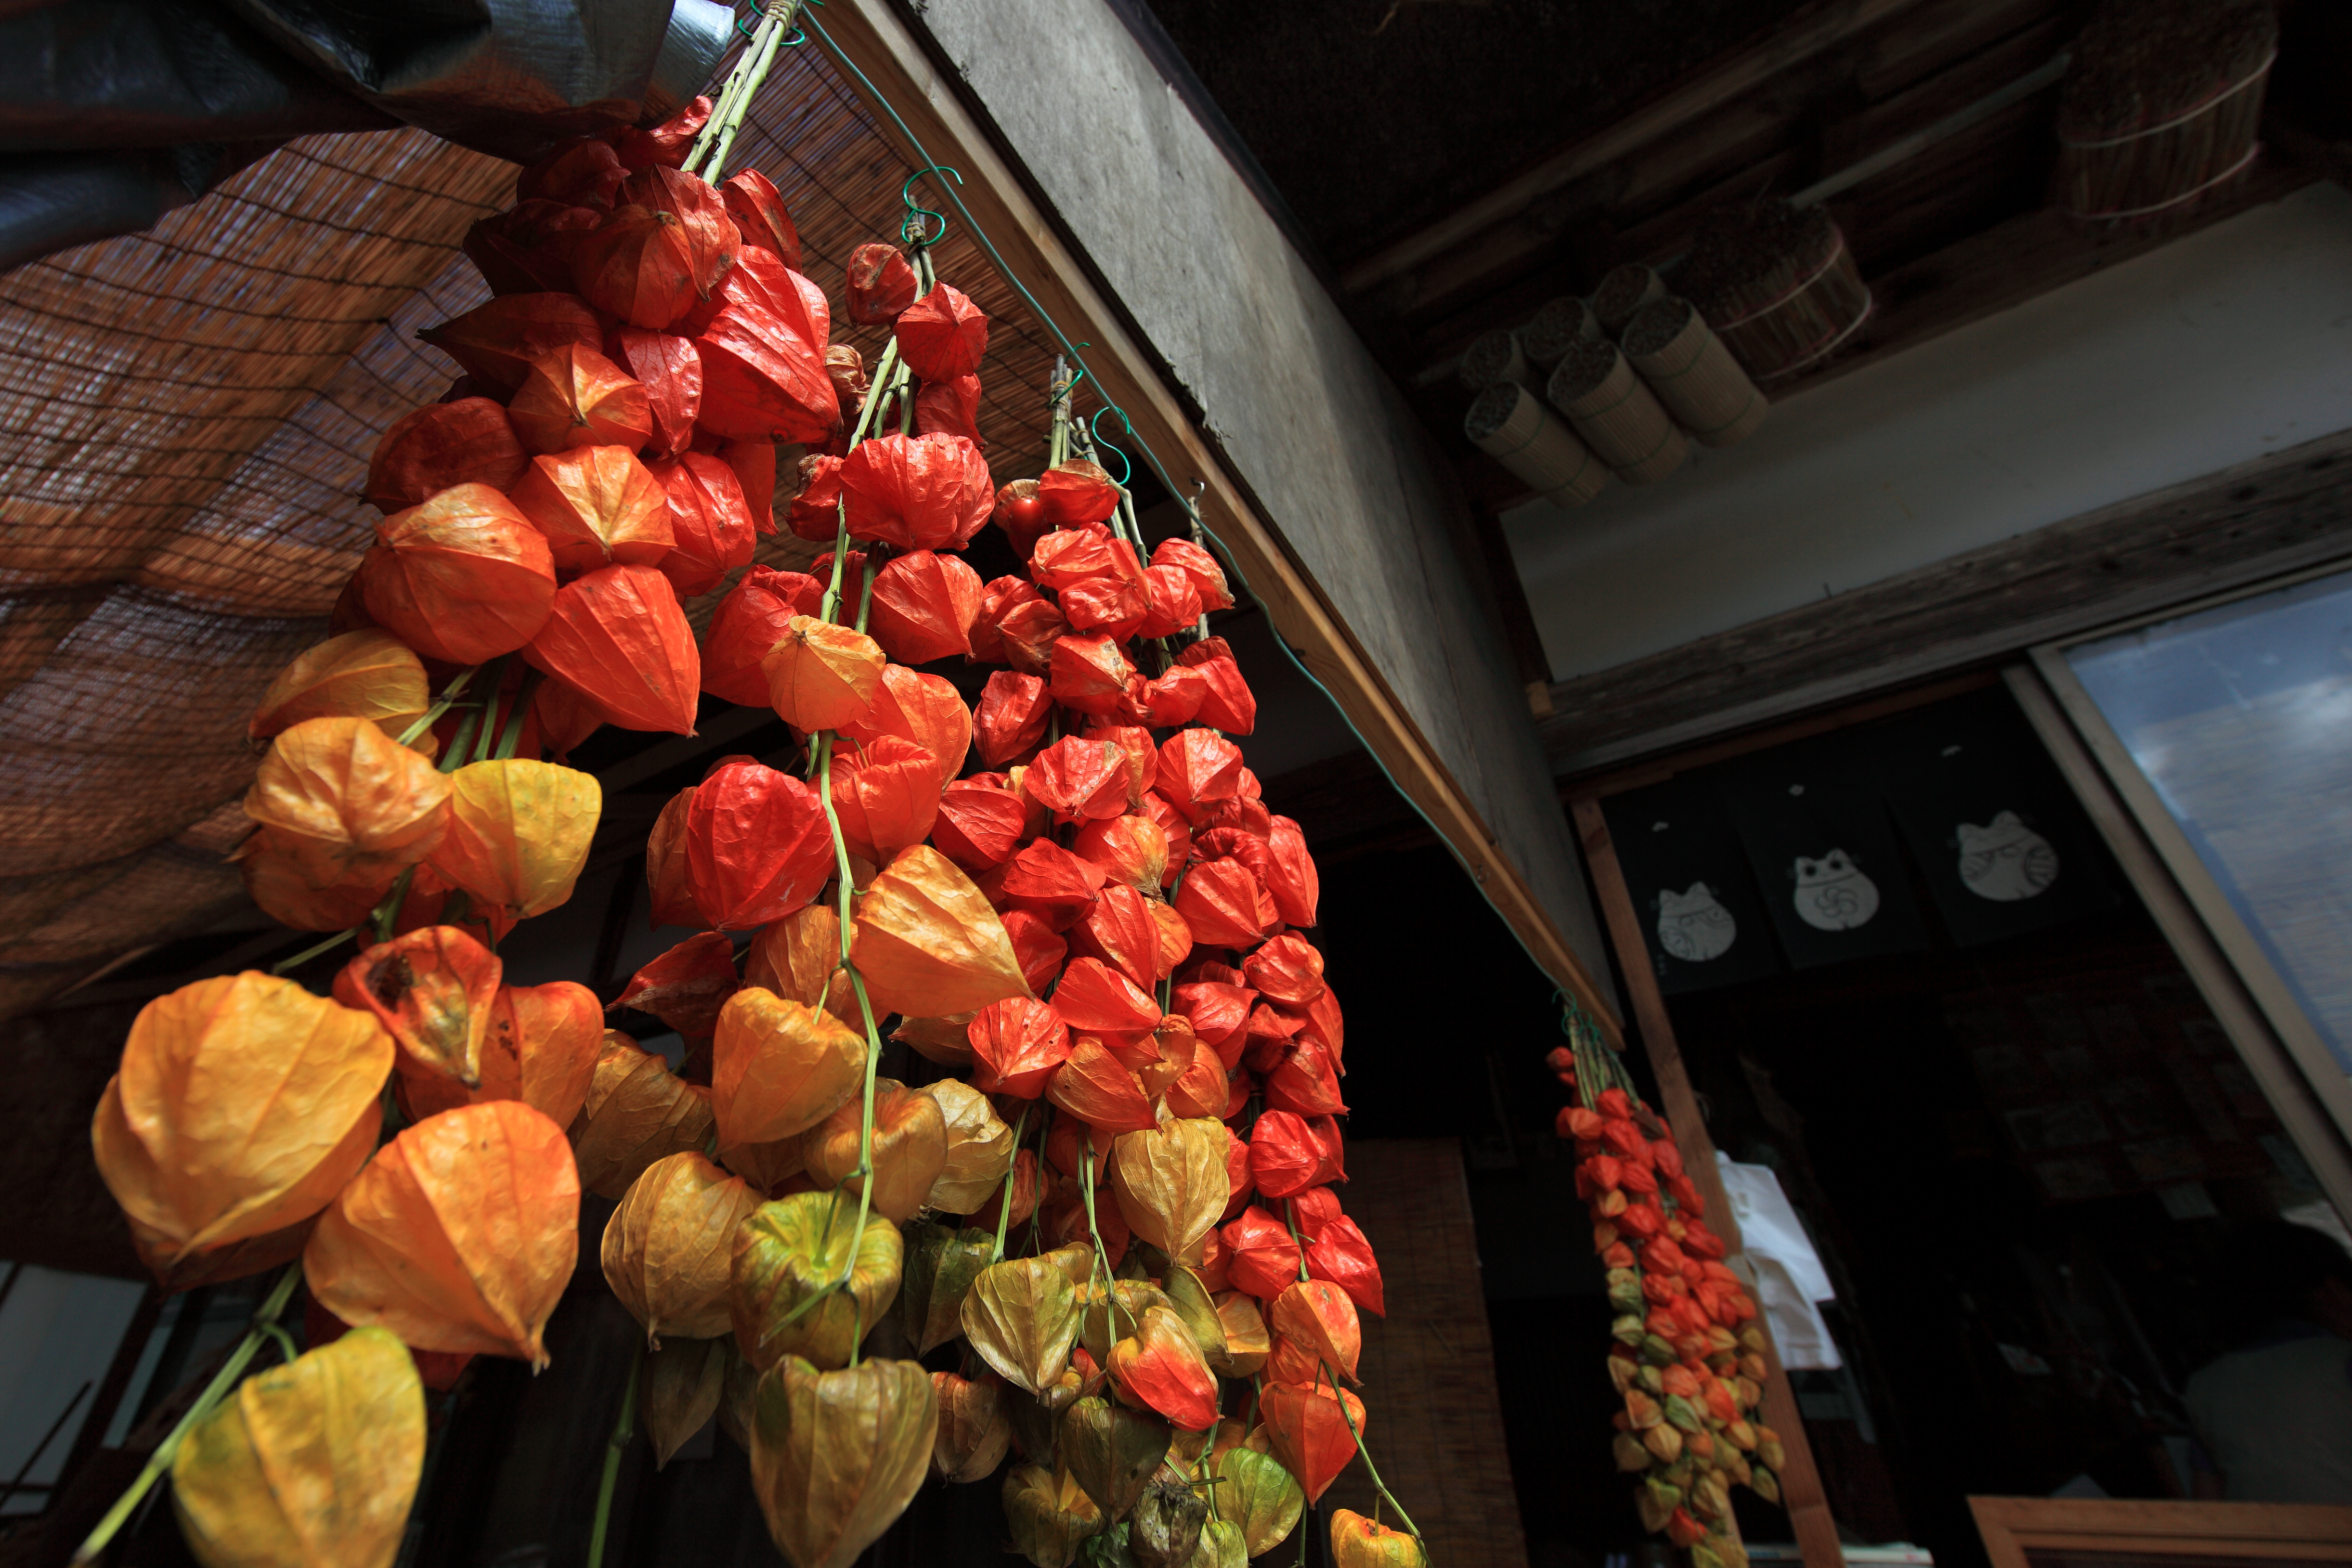
winter, plant, flower, food, lantern, chinese, high, produce, market, cool image, japanese, 5d, hires, markii, floristry, physalis, alkekengi, cherry, hi, res, resolution, bladder, franchetii, flowering plant, land plant